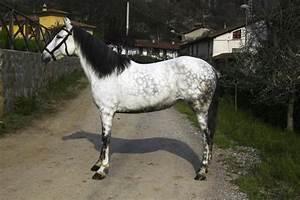
horse